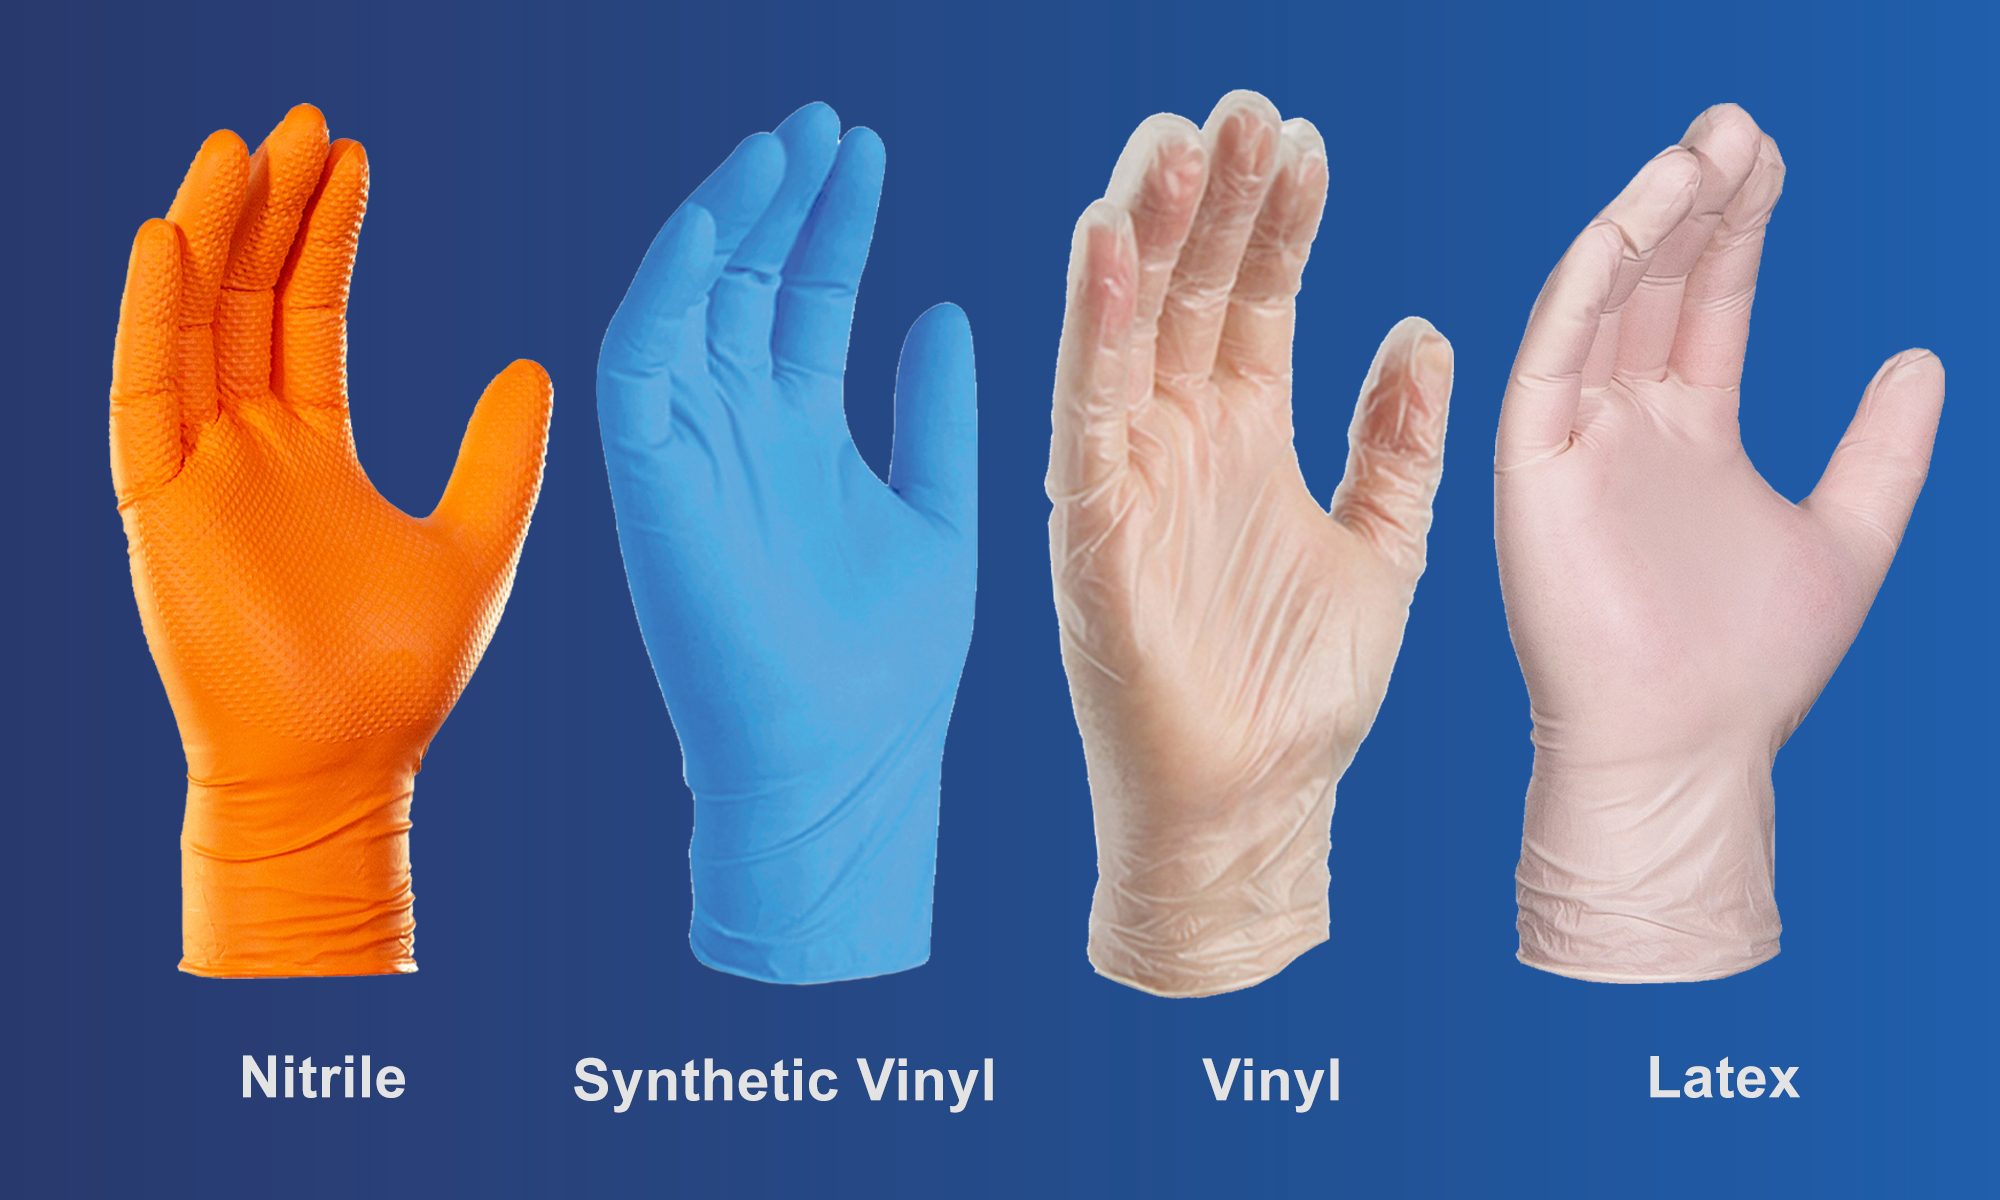
Label: trash